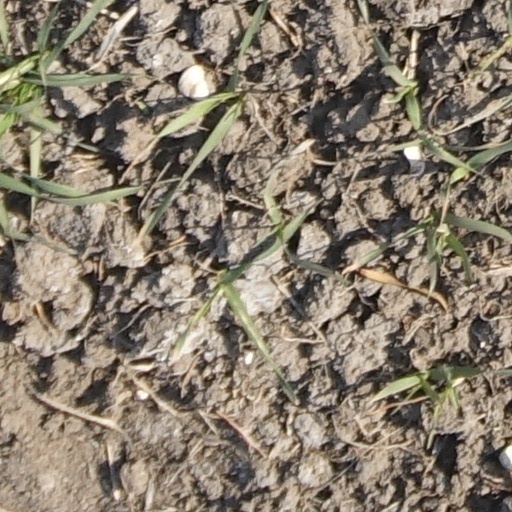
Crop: wheat